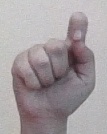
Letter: fa